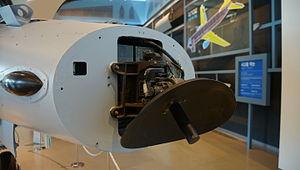
L'AN/APQ-153 d'Emerson Electric est un système radar à bande I développé pour les avions de chasse Northrop F-5E. Nécessaire pour s'adapter aux limites restreintes du F-5 sans radar d'origine, le système offre des modes air-air relativement simples et une courte portée de détection. L'AN/APQ-157 est un système similaire avec double affichage et commandes pour l'entraîneur F-5F à deux places. Bon nombre des F-5 qui volent encore ont été mis à niveau vers l'AN/APQ-159 amélioré.